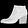
Label: Ankle boot